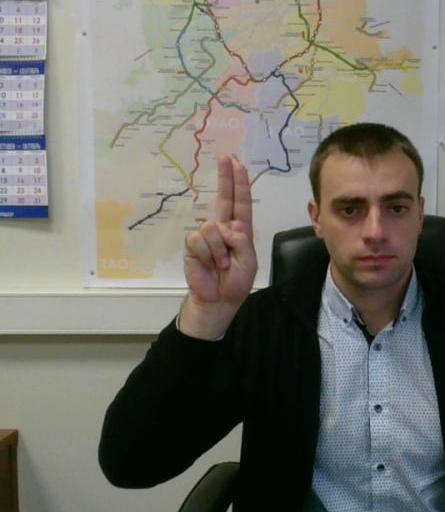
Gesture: two_up